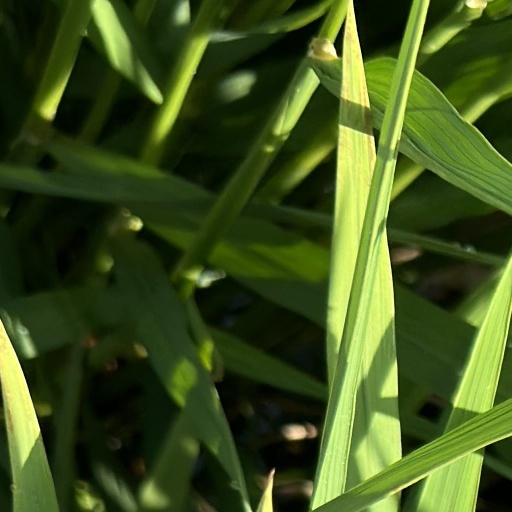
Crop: rice